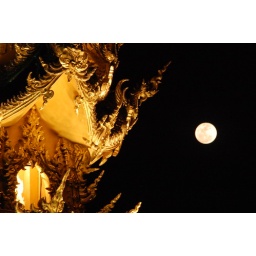
Moon over Chiang Rai clock tower